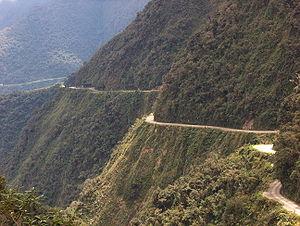
Le transport en Bolivie se fait essentiellement par la route. Historiquement, le chemin de fer a été important, mais il tient une part relativement faible du trafic. Compte tenu de la géographie du pays, le transport aérien occupe une place de plus en plus importante.